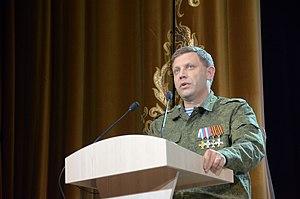
La guerre du Donbass est un conflit armé actuellement en cours ayant commencé en 2014 lors de la crise ukrainienne et se déroulant à l'Est de l'Ukraine.